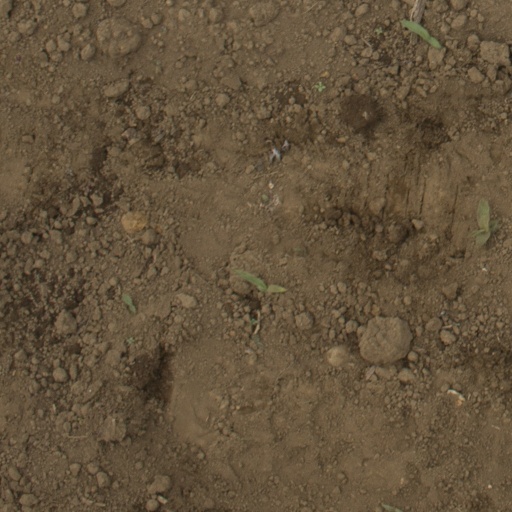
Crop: Jerusalem artichoke